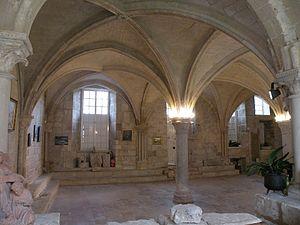
Salle capitulaire.
L'ancien prieuré Saint-Arnoul est situé dans la commune de Crépy-en-Valois, dans l'Oise. Il est issu de la réforme d'une abbaye bénédictine fondée par le comte Gautier II le Blanc en 1008, qui se substitua elle-même à un chapitre de chanoines installé vers 935 / 943 par le comte Raoul II de Valois. En 1076, le comte Simon de Valois effectue un pèlerinage à Rome, et le pape Grégoire VII lui présente Hugues de Cluny. Raoul et Hugues se lient d'amitié pendant leur voyage de retour vers la France, et Hugues décide de donner l'abbaye à l'ordre de Cluny. Hugues reste à Crépy le temps de mettre en place la réforme, et doit lutter contre la résistance des moines, mais le prieuré finit par connaître un développement très favorable grâce à de nombreuses donations jusqu'au début du XIIIᵉ siècle. Il bénéficie de l'exemption, relève directement de l'abbaye-mère de Cluny, et occupe l'un des premiers rangs dans la hiérarchie de l'ordre. Le nombre de vingt-huit moines prévu par la charte de fondation est même dépassé au premier tiers du XIVᵉ siècle. La prospérité du monastère est mise à mal par la guerre de Cent Ans, et le chœur de l'église est incendié par les Anglais vers 1431.